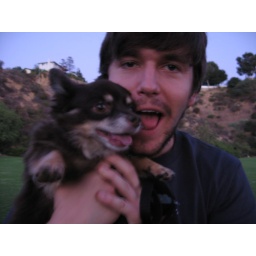
Jasper and i panting. We got warm running around the puppy park under the Hollywood sign.